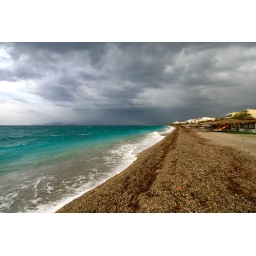
Shoreline at Kiato... got laid over here for a few hours waiting for a bus to take me to another train